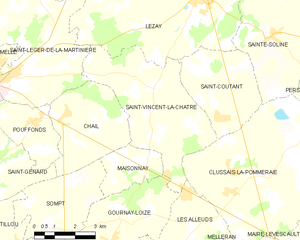
Carte des communes françaises Saint-Vincent-la-Châtre